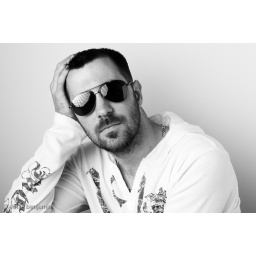
Tooling around with my softbox and white boards to reflect light in....you can see the box and the board in the sunglasses.